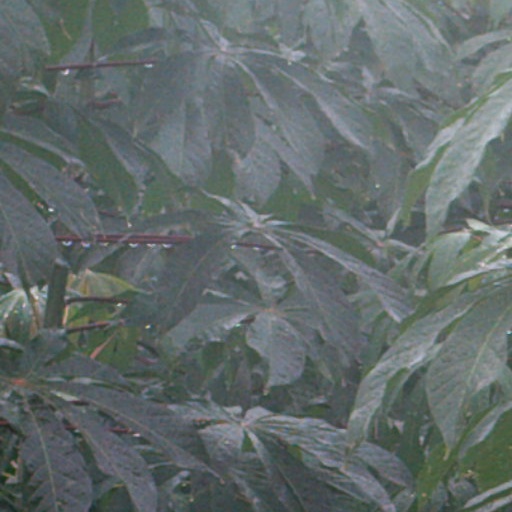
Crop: cassava